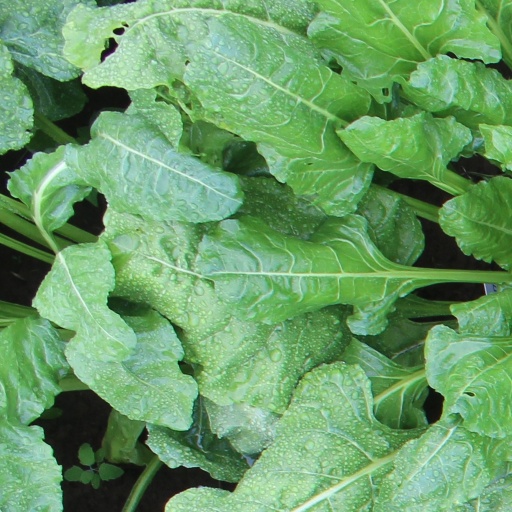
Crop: sugar beet